Dmitry Grigorovich (writer)

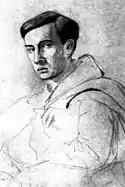
Self-portrait of the young Grigorovich.

Dmitry Grigorovich was born in Simbirsk to a family of the landed gentry. His Russian father was a retired hussar officer, his French mother, Cydonia de Varmont, was a daughter of a royalist who perished on guillotine in the times of the Reign of Terror. Having lost his father early in his life, Dmitry was brought up by his mother and grandmother, the two women who hardly spoke anything but French. Up until the age of eight the boy had serious difficulties with his Russian. "I was taking my lessons of Russian from servants, local peasants but mostly from my father's old kammerdiener Nikolai... For hours on end was he waiting for the moment I'd be let out to play and then he'd grab me by the hand and walk me through fields and groves, telling fairytales and all kinds of adventure stories. Cast in coldness of my lonely childhood, I was thawing only when having these walks with Nikolai," Grigorovich remembered later.